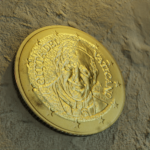
Coin value: 50cents
Country: va
Edition: 2016